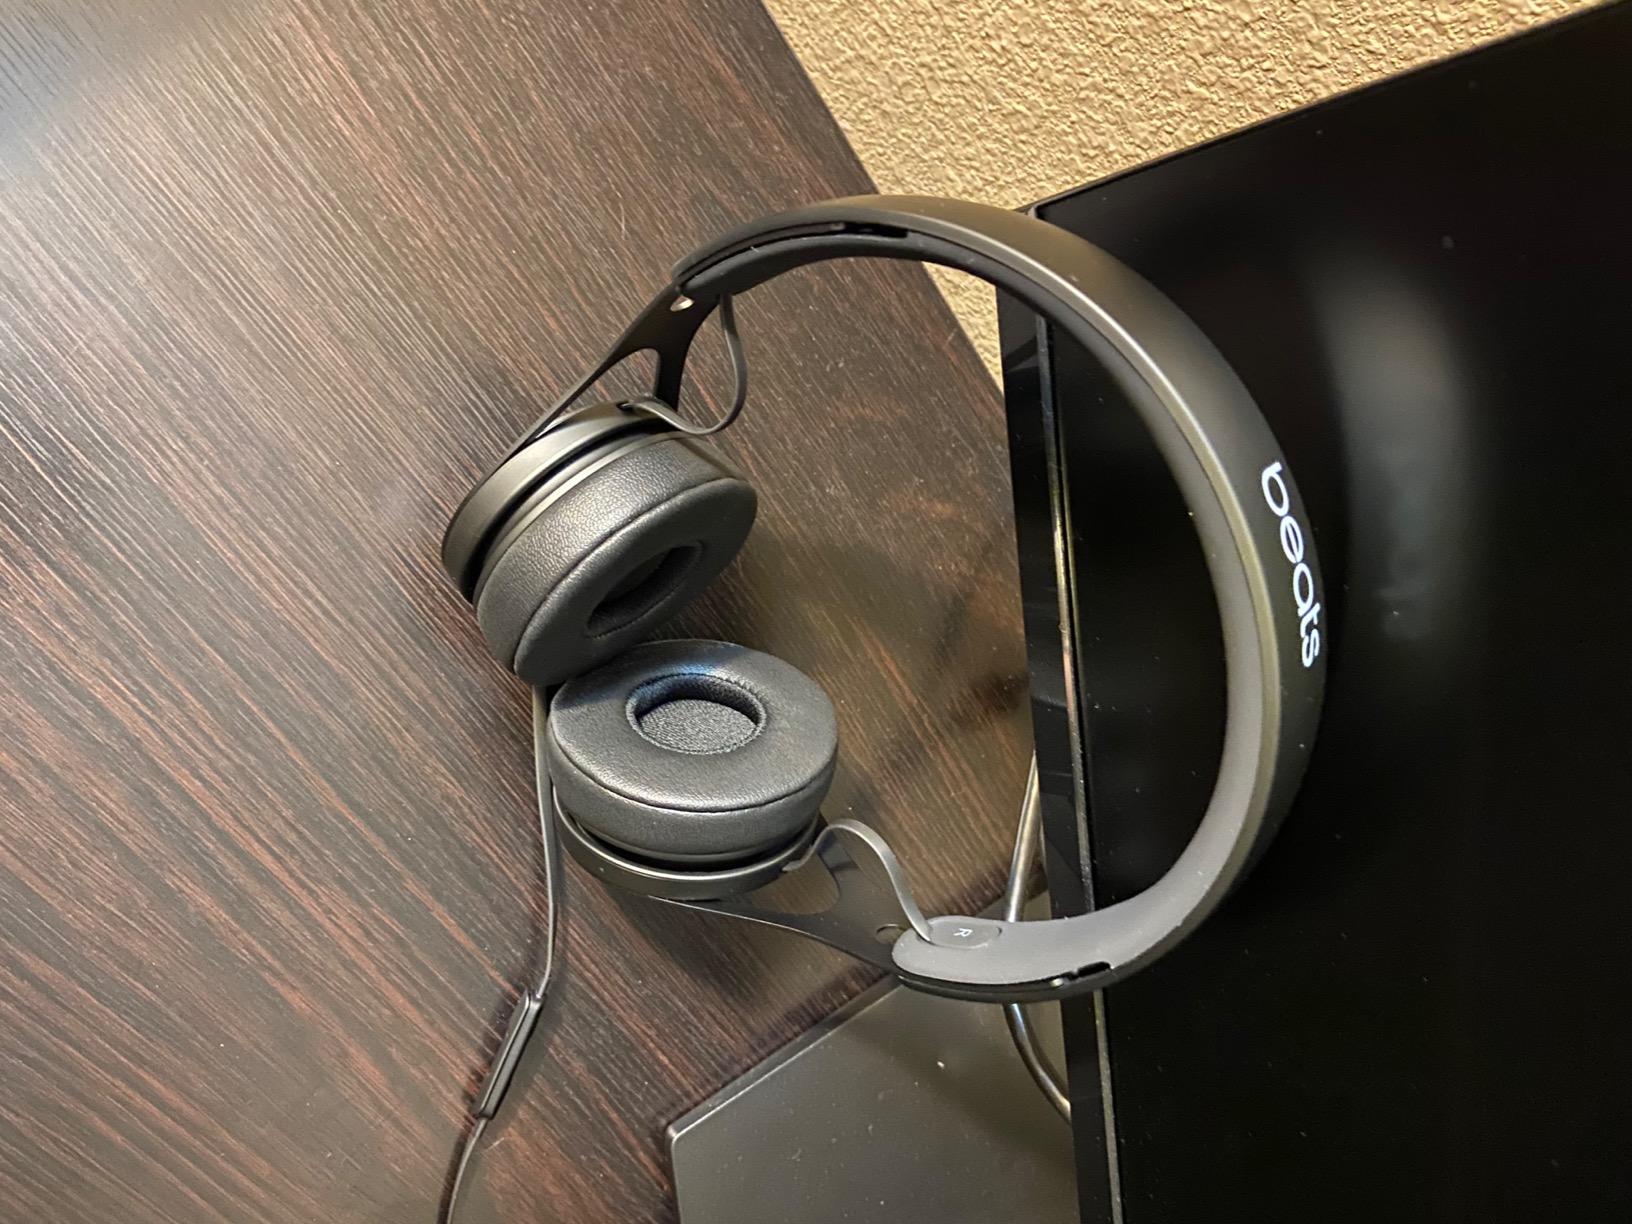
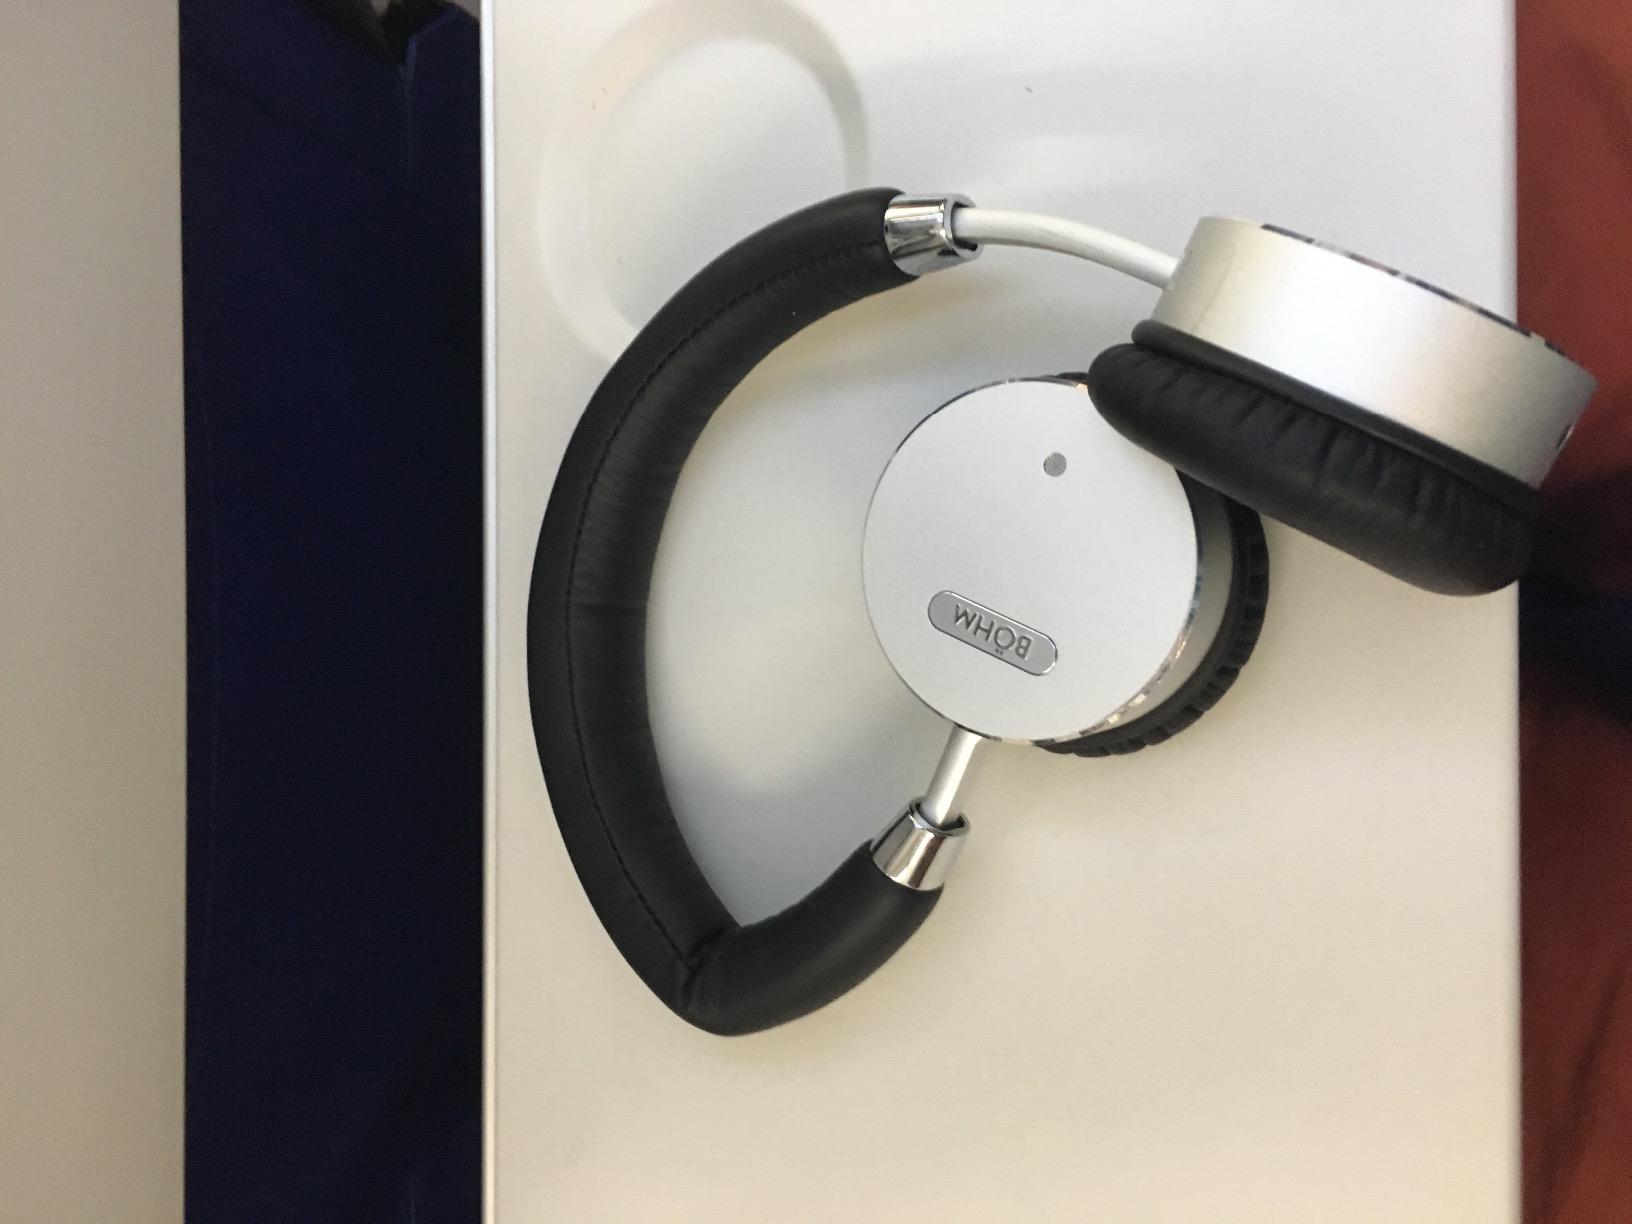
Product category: headphones
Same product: no